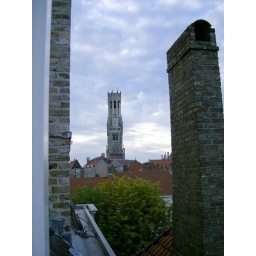
First night in the hotel in Brugge I look out the bathroom window and see this! Wow.